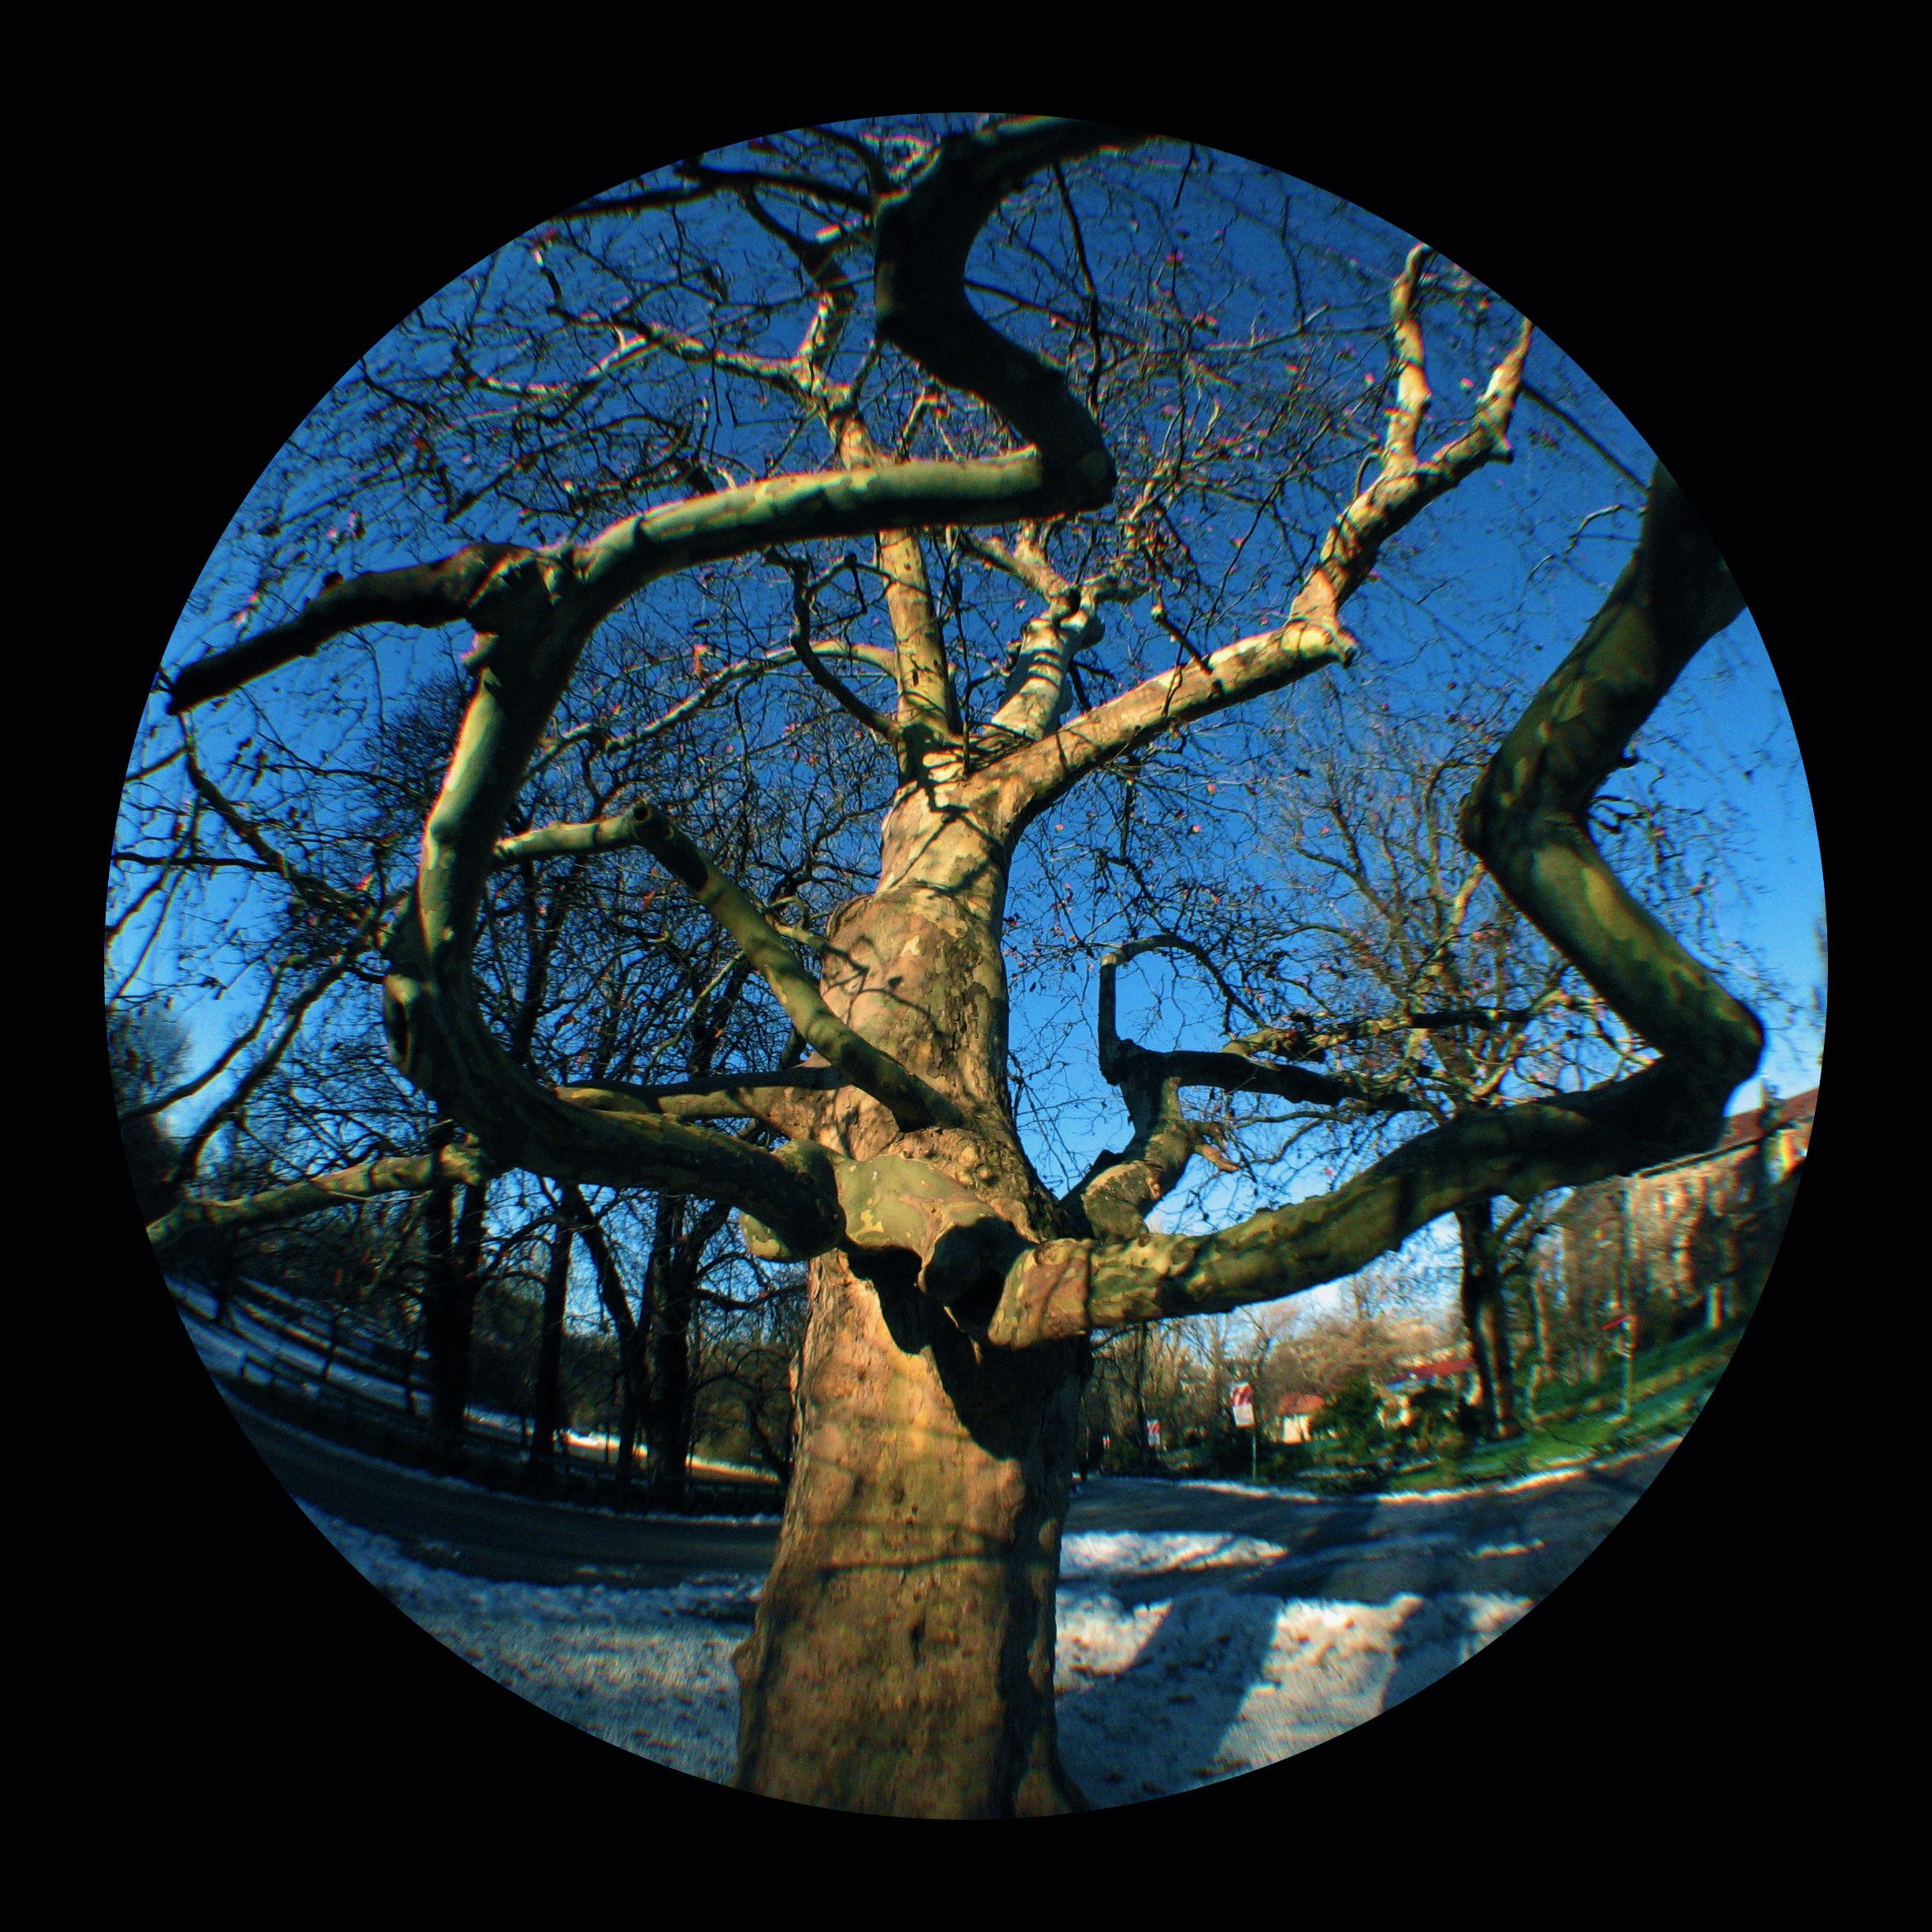
tree, architecture, photography, window, glass, urban, monument, photo, explore, reflection, park, blue, garden, circle, photos, art, de, earth, symmetry, public, sphere, parc, fisheye, fotografie, planet, explored, gardens, romania, bucharest, arhitectura, romanian, patrimoniu, bucuresti, cismigiu, parcul, lmibiiaa19655